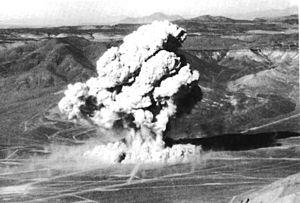
Le site d'essais du Nevada, renommé depuis août 2010 site de sécurité nationale du Nevada NNSS, est une région des États-Unis dépendant du Département de l'Énergie des États-Unis ayant servi de 1951 à 1992 pour 928 essais nucléaires, le record mondial d'essais nucléaires sur un même site.